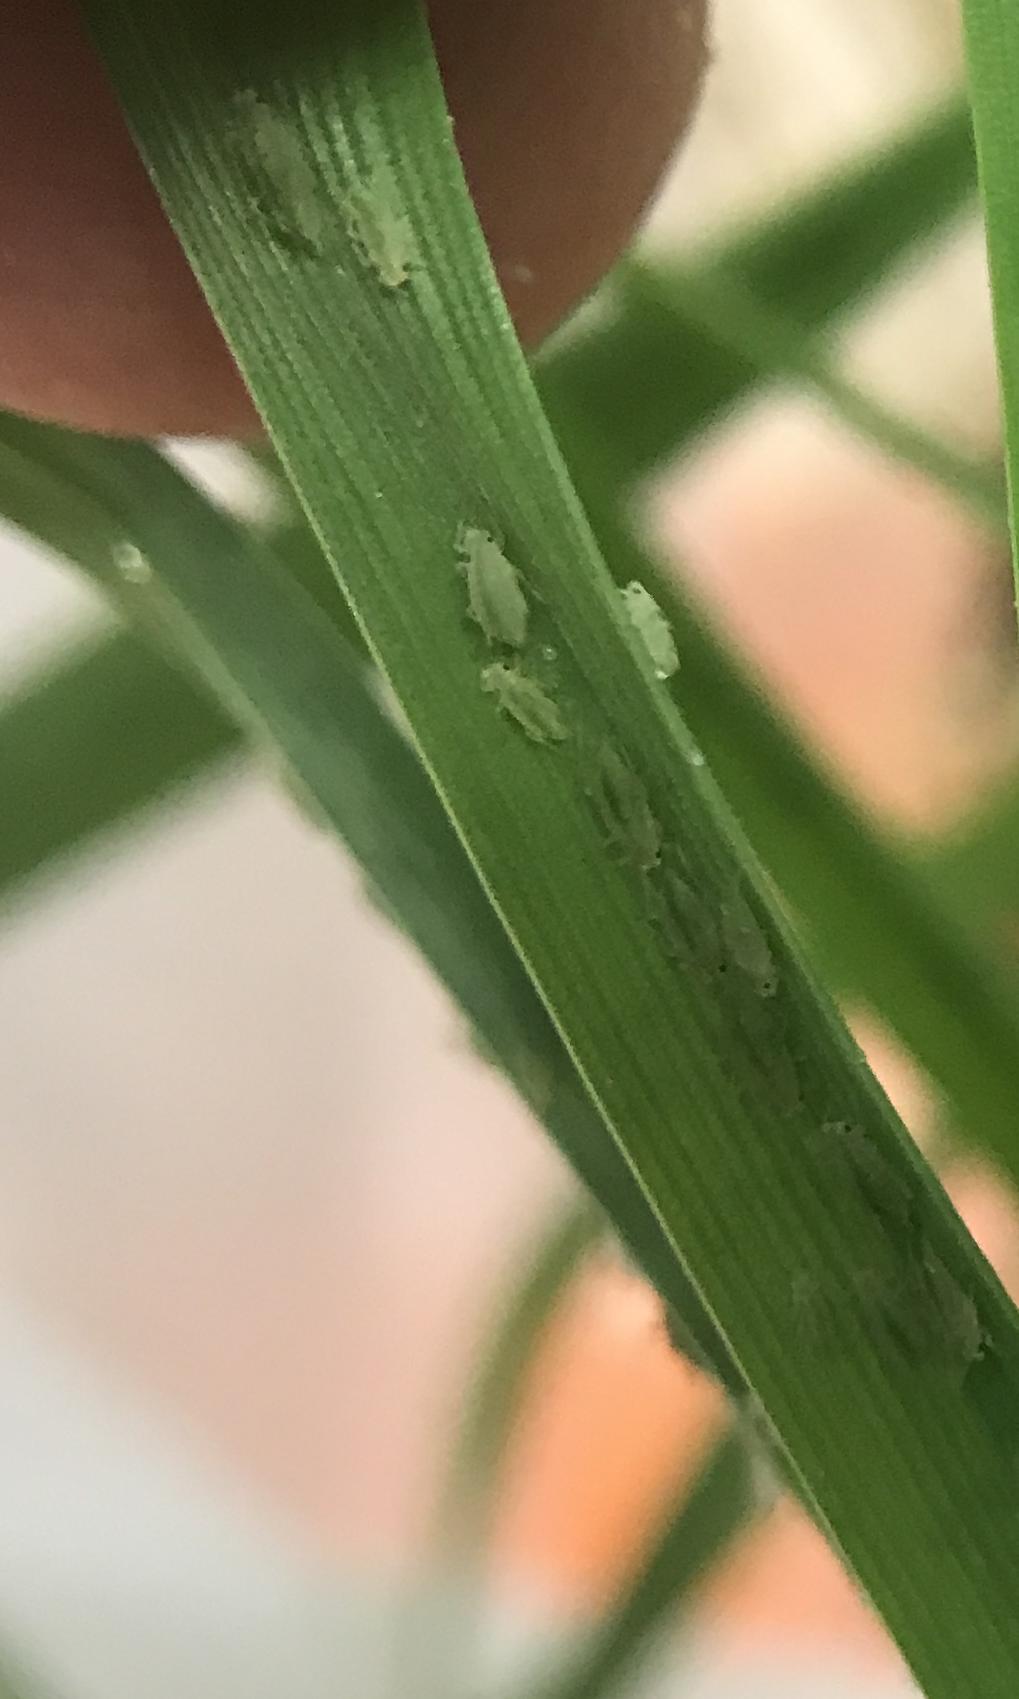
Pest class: rose_grain_aphid